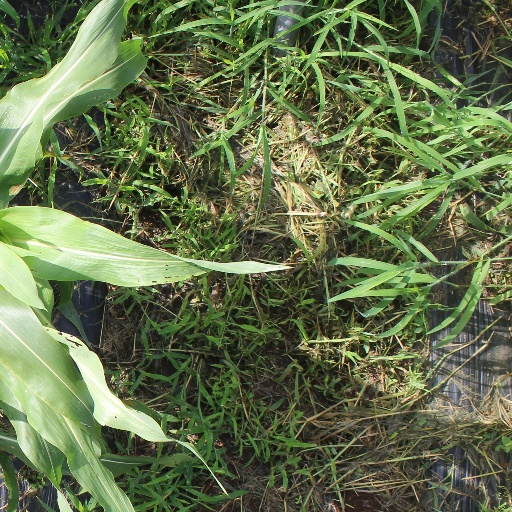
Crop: sorghum